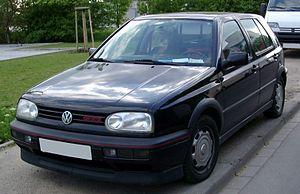
La Volkswagen Golf III, descendante de la Golf II et troisième génération de Volkswagen Golf, est apparue à la fin de 1991 et a bénéficié de nombreuses améliorations de moteur, tenue de route, etc. Elle a remporté le trophée européen de la voiture de l'année en 1992. La Golf III sera remplacée par la Golf IV en 1997.
La Golf est un modèle d'automobile lancé par Volkswagen en 1974 afin d'amener un véhicule compact de 3,705 mètres de long et à hayon sur le marché. Elle est le troisième modèle à traction de la marque après la K70 en 1970 et la Passat en 1973. Dessinée par Giorgetto Giugiaro, elle sort en 1974 et remporta immédiatement le succès. Les moteurs 1,1 litre de 50 ch ou 1,5 litre de 70 ch sont placés transversalement à l'avant, à la différence des Volkswagen Passat et Audi 80.